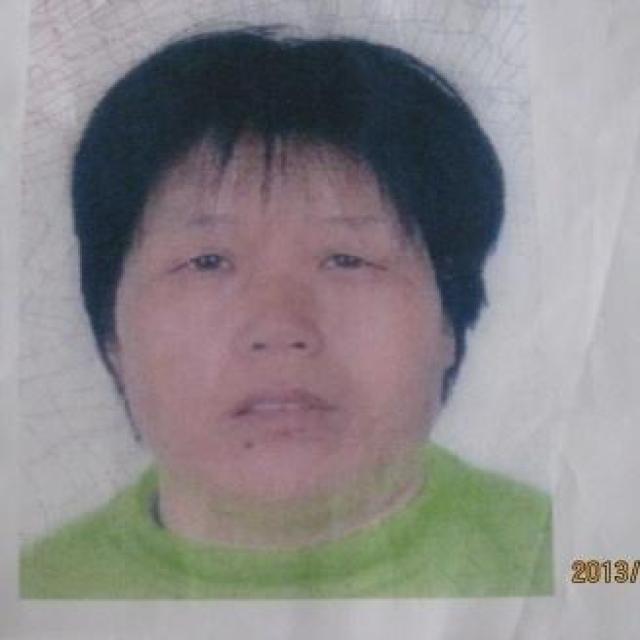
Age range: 45-64